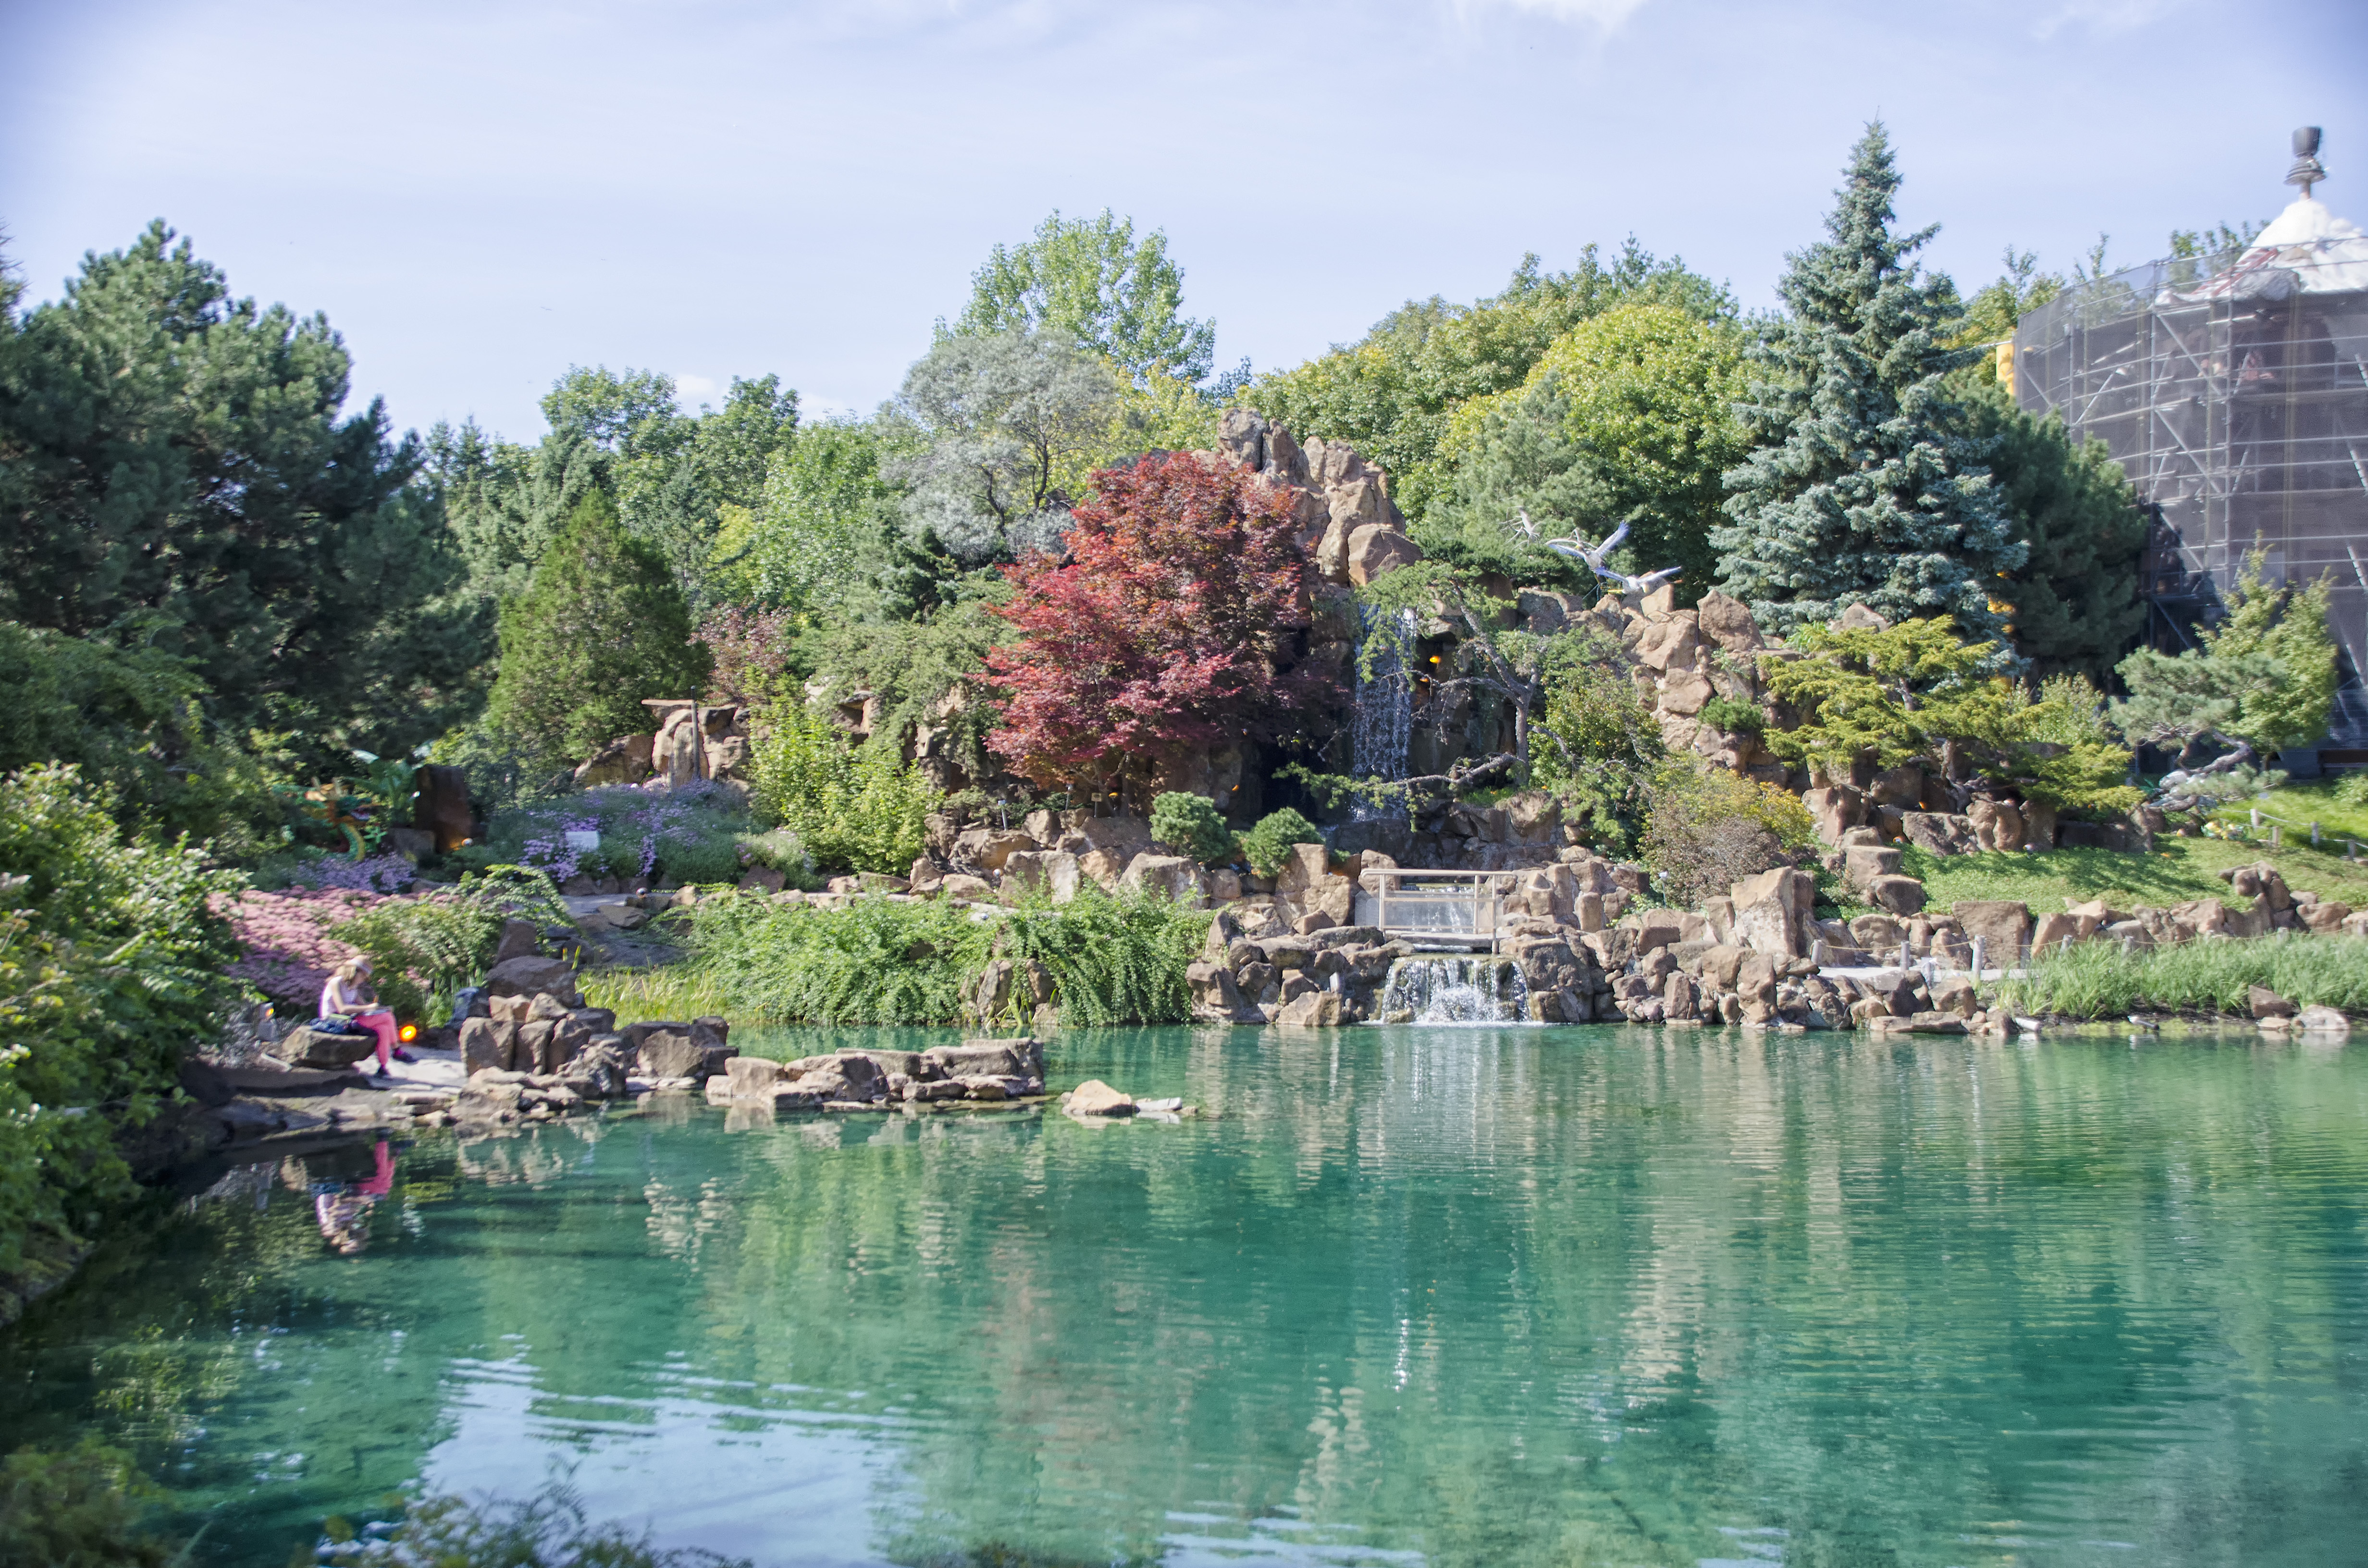
tree, water, flower, lake, city, pond, reflection, swimming pool, park, garden, de, of, canada, estate, quebec, montreal, ville